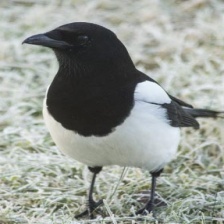
Species: EURASIAN MAGPIE
Scientific name: PICA PICA
ImageNet parent category: magpie